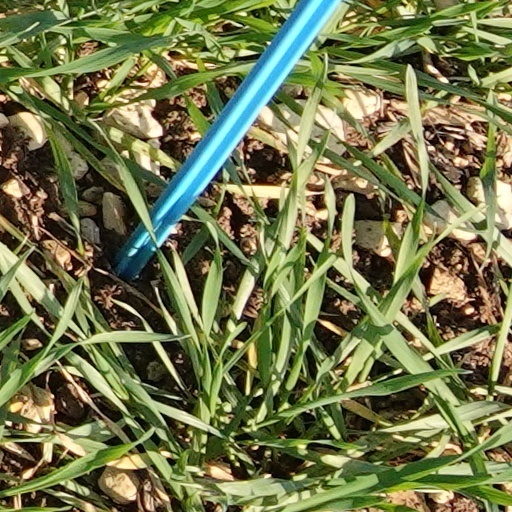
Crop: wheat